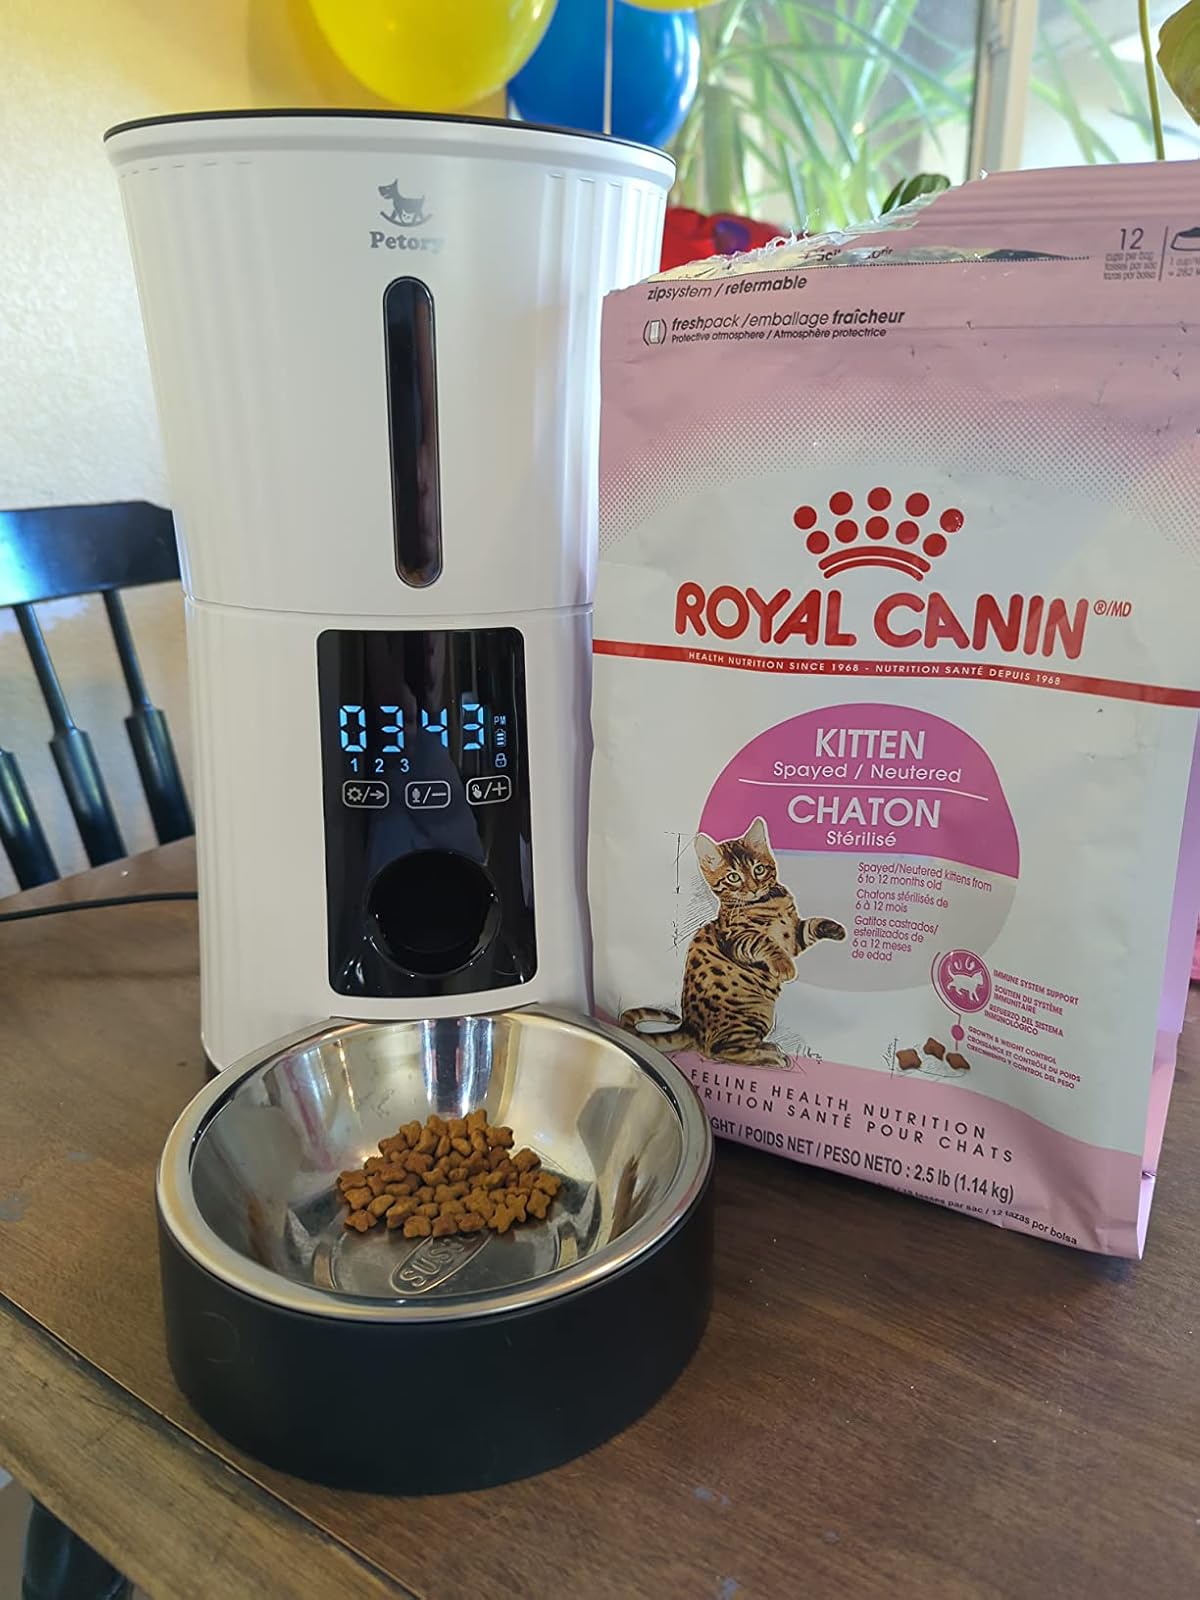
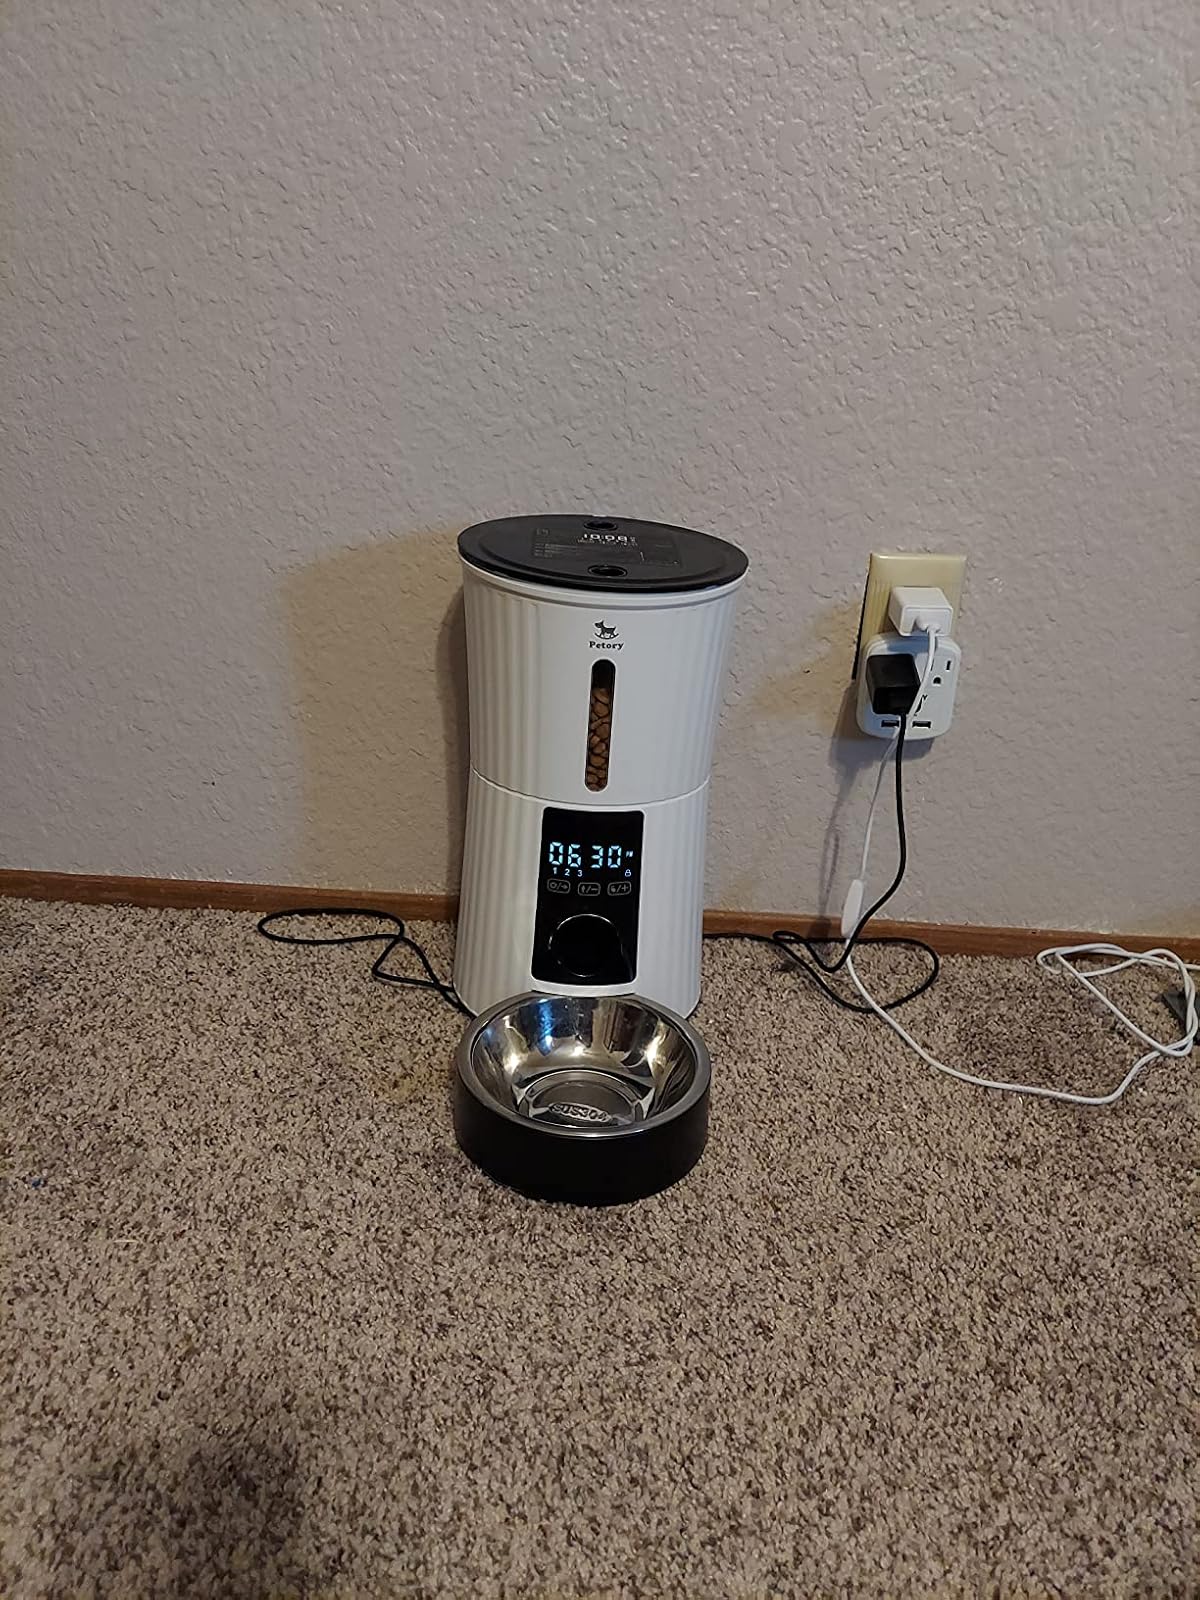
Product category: items_feeder
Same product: yes